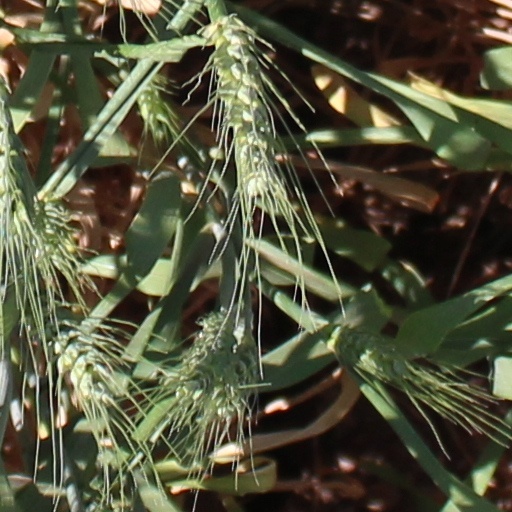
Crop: wheat